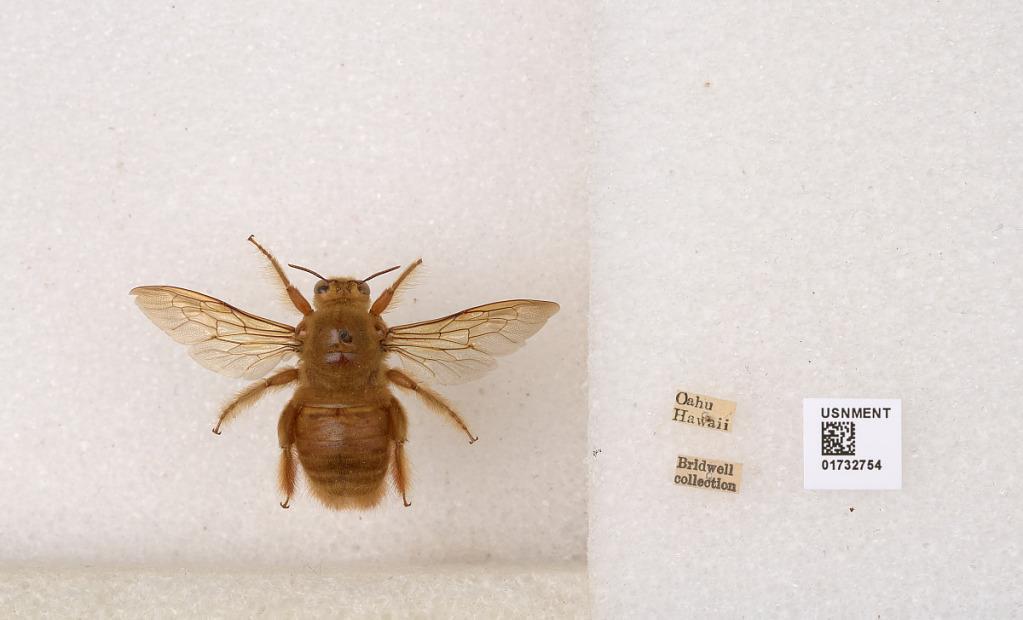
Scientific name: Xylocopa (Neoxylocopa) sonorina Smith
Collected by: J. Brazilino
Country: United States
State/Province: Hawaii
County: Honolulu
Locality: Oahu
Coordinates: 21.4333, -157.967